Chris Davis (baseball)

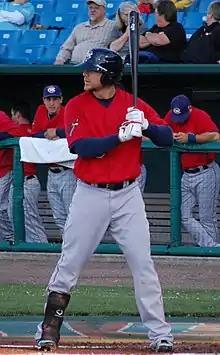
Davis batting for the Oklahoma City RedHawks in 2010

Davis was once again optioned to Triple-A after starting 2010 batting .188 in 15 games (48 at bats). He was recalled on July 9 to play first base for the Rangers. A roster spot, as well as a position in the Rangers starting lineup, became available when Justin Smoak was involved in a trade with the Seattle Mariners for Cliff Lee. On July 29, he was sent back to the RedHawks to make room for Mitch Moreland. In 103 games (398 at bats) with the RedHawks, he had 130 hits, 31 doubles, 14 home runs, and 80 RBI. He finished second in the league in hitting (.327, behind John Lindsey's .353) and fifth in strikeouts (105). He was recalled for the final time on September 11 but this time was used as a backup corner infielder and pinch-hitter, as Moreland was playing first base. In 45 games (120 at bats) with Texas, Davis hit .192 with 23 hits, one home run, and four RBI. He was left off the postseason roster as the Rangers entered the World Series for the first time ever but ended up losing in five games to the San Francisco Giants.